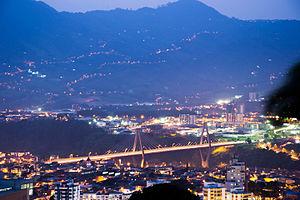
Le viaduc César Gaviria Trujillo est un pont à haubans qui relie les villes de Pereira et Dosquebradas dans le département du Risaralda en Colombie, à 170 kilomètres à l'ouest de Bogota.